Thomas Barrie

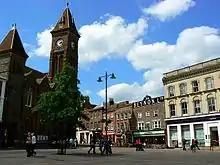
Newbury's market place was used for public humiliation punishments

Barrie's punishment was to stand in the pillory in the market square on market day and, for further ridicule, he was to be cropped. This punishment (also given to John Bastwick 100 years later) involved nailing Barrie's ears to the pillory's frame on either side of the head hole. At the end of the trading day, he was released from the pillory by cutting off his ears.